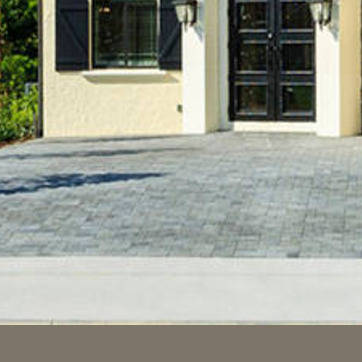
Material: stone